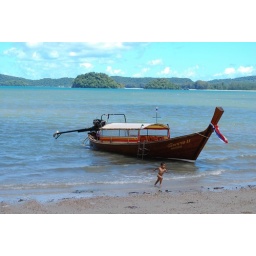
Long tail boat at Ao Nong. The child was playing in the water alongside.